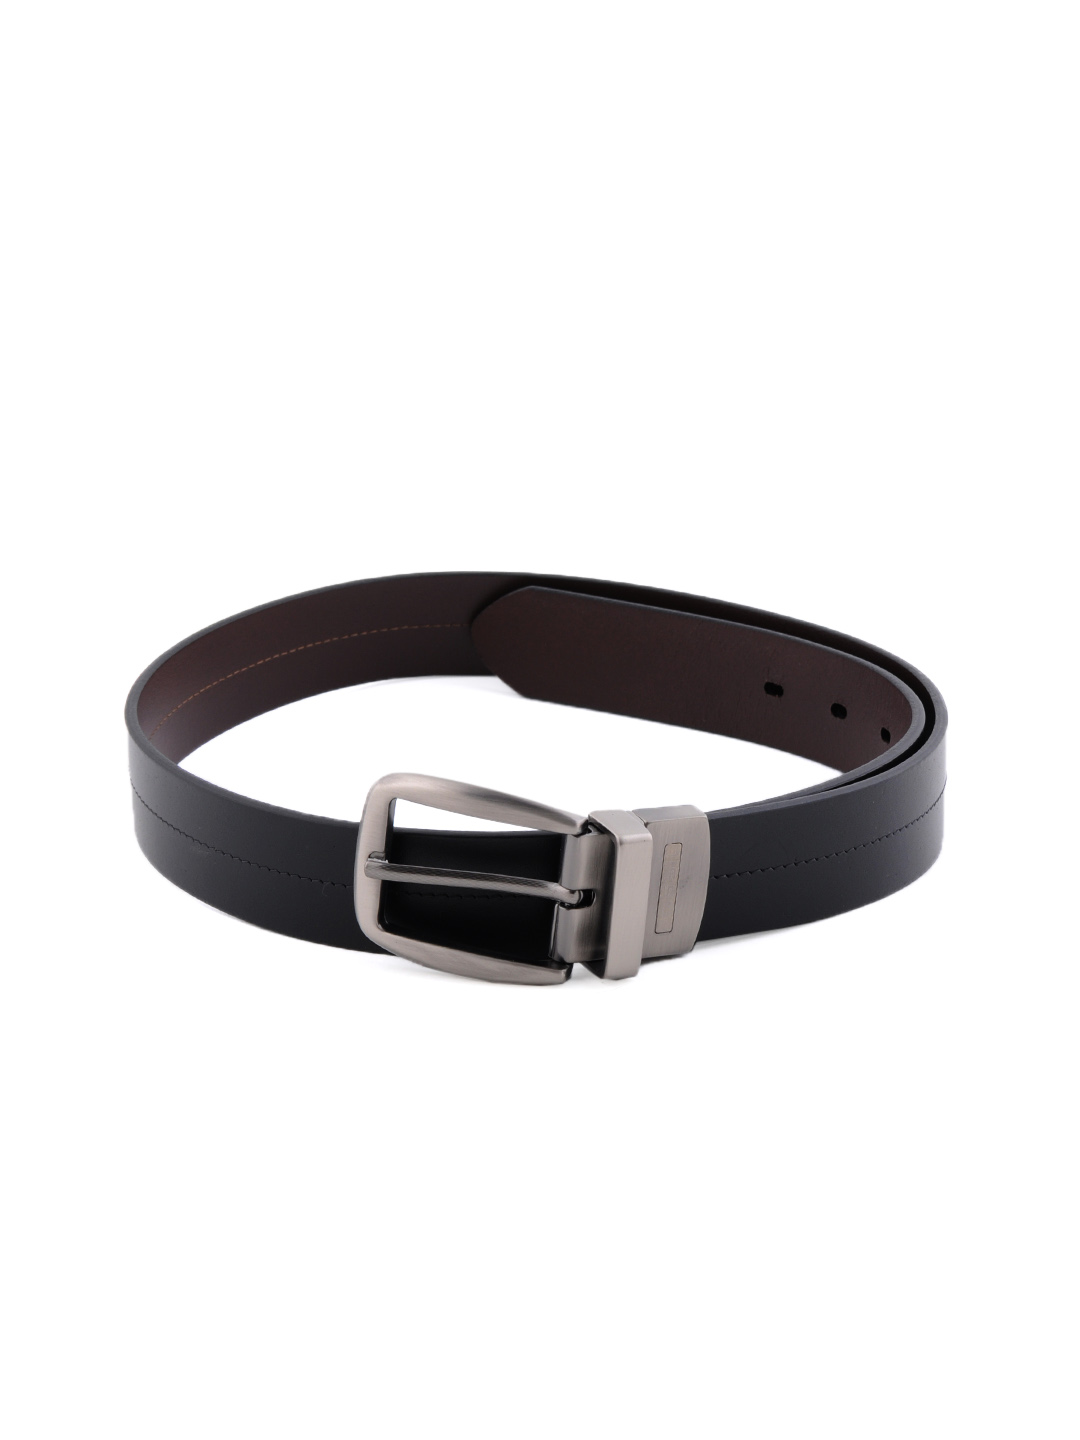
Fossil Men Kyle Black Belt
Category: Accessories / Belts / Belts
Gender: Men
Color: Black
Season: Fall 2011
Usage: Casual